Yoshikazu Kawaguchi

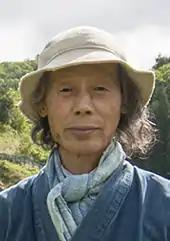
Kawaguchi in a production still from "Final Straw: Food, Earth, Happiness"

was the leading Japanese practitioner of the "natural farming" method popularized by Masanobu Fukuoka and farmed by this method in Sakurai City, Nara Prefecture for 30 years. He was a farmer, author, and founder of the Akame Natural Farming School, or in Japanese.